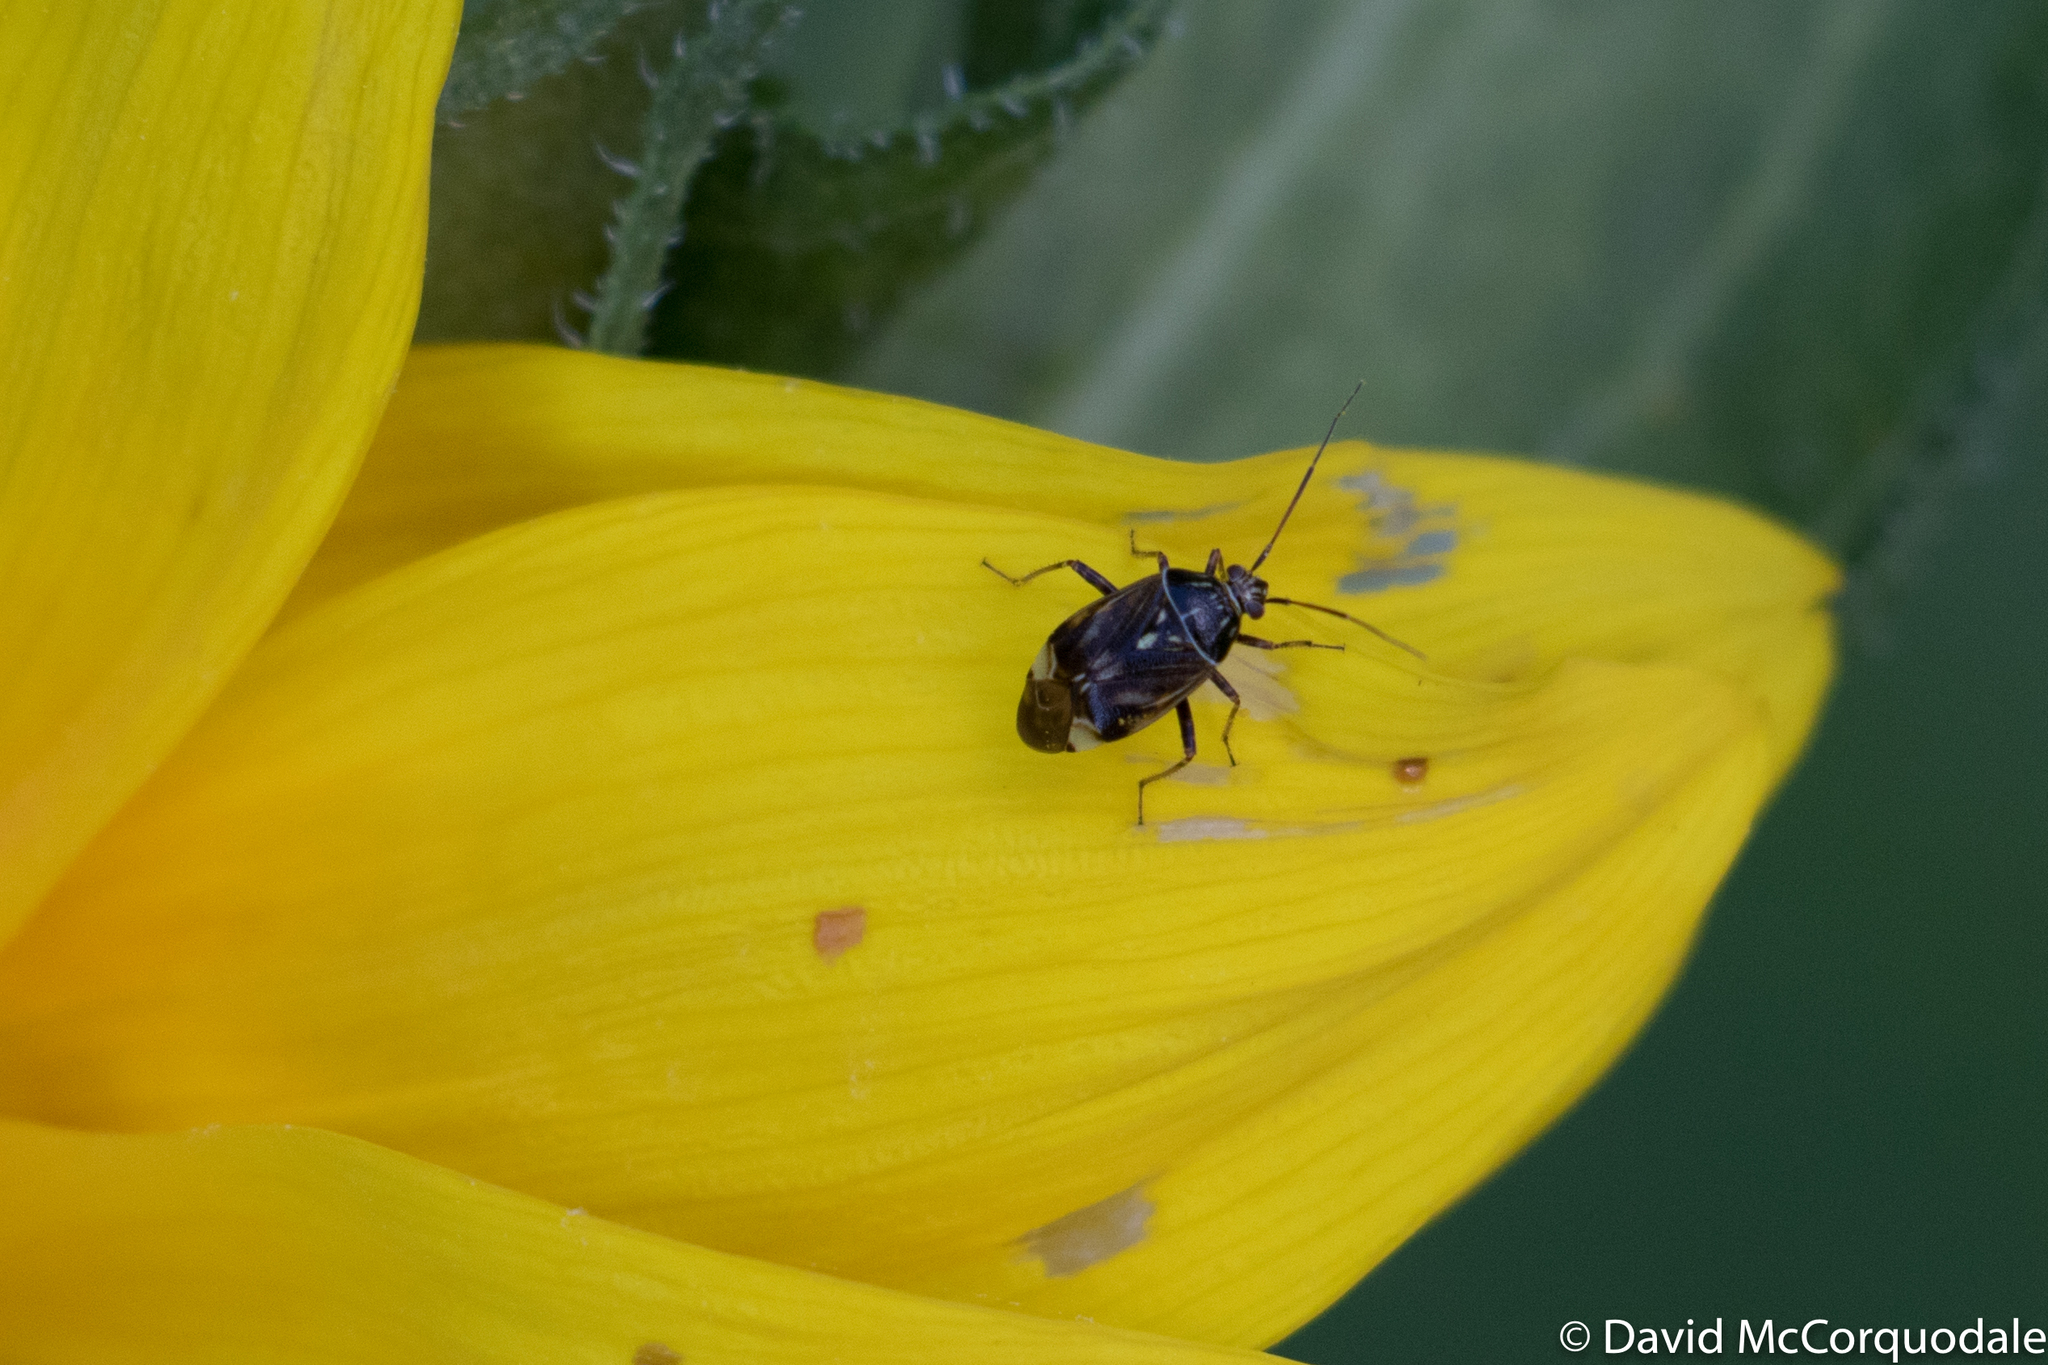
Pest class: lygus_bug